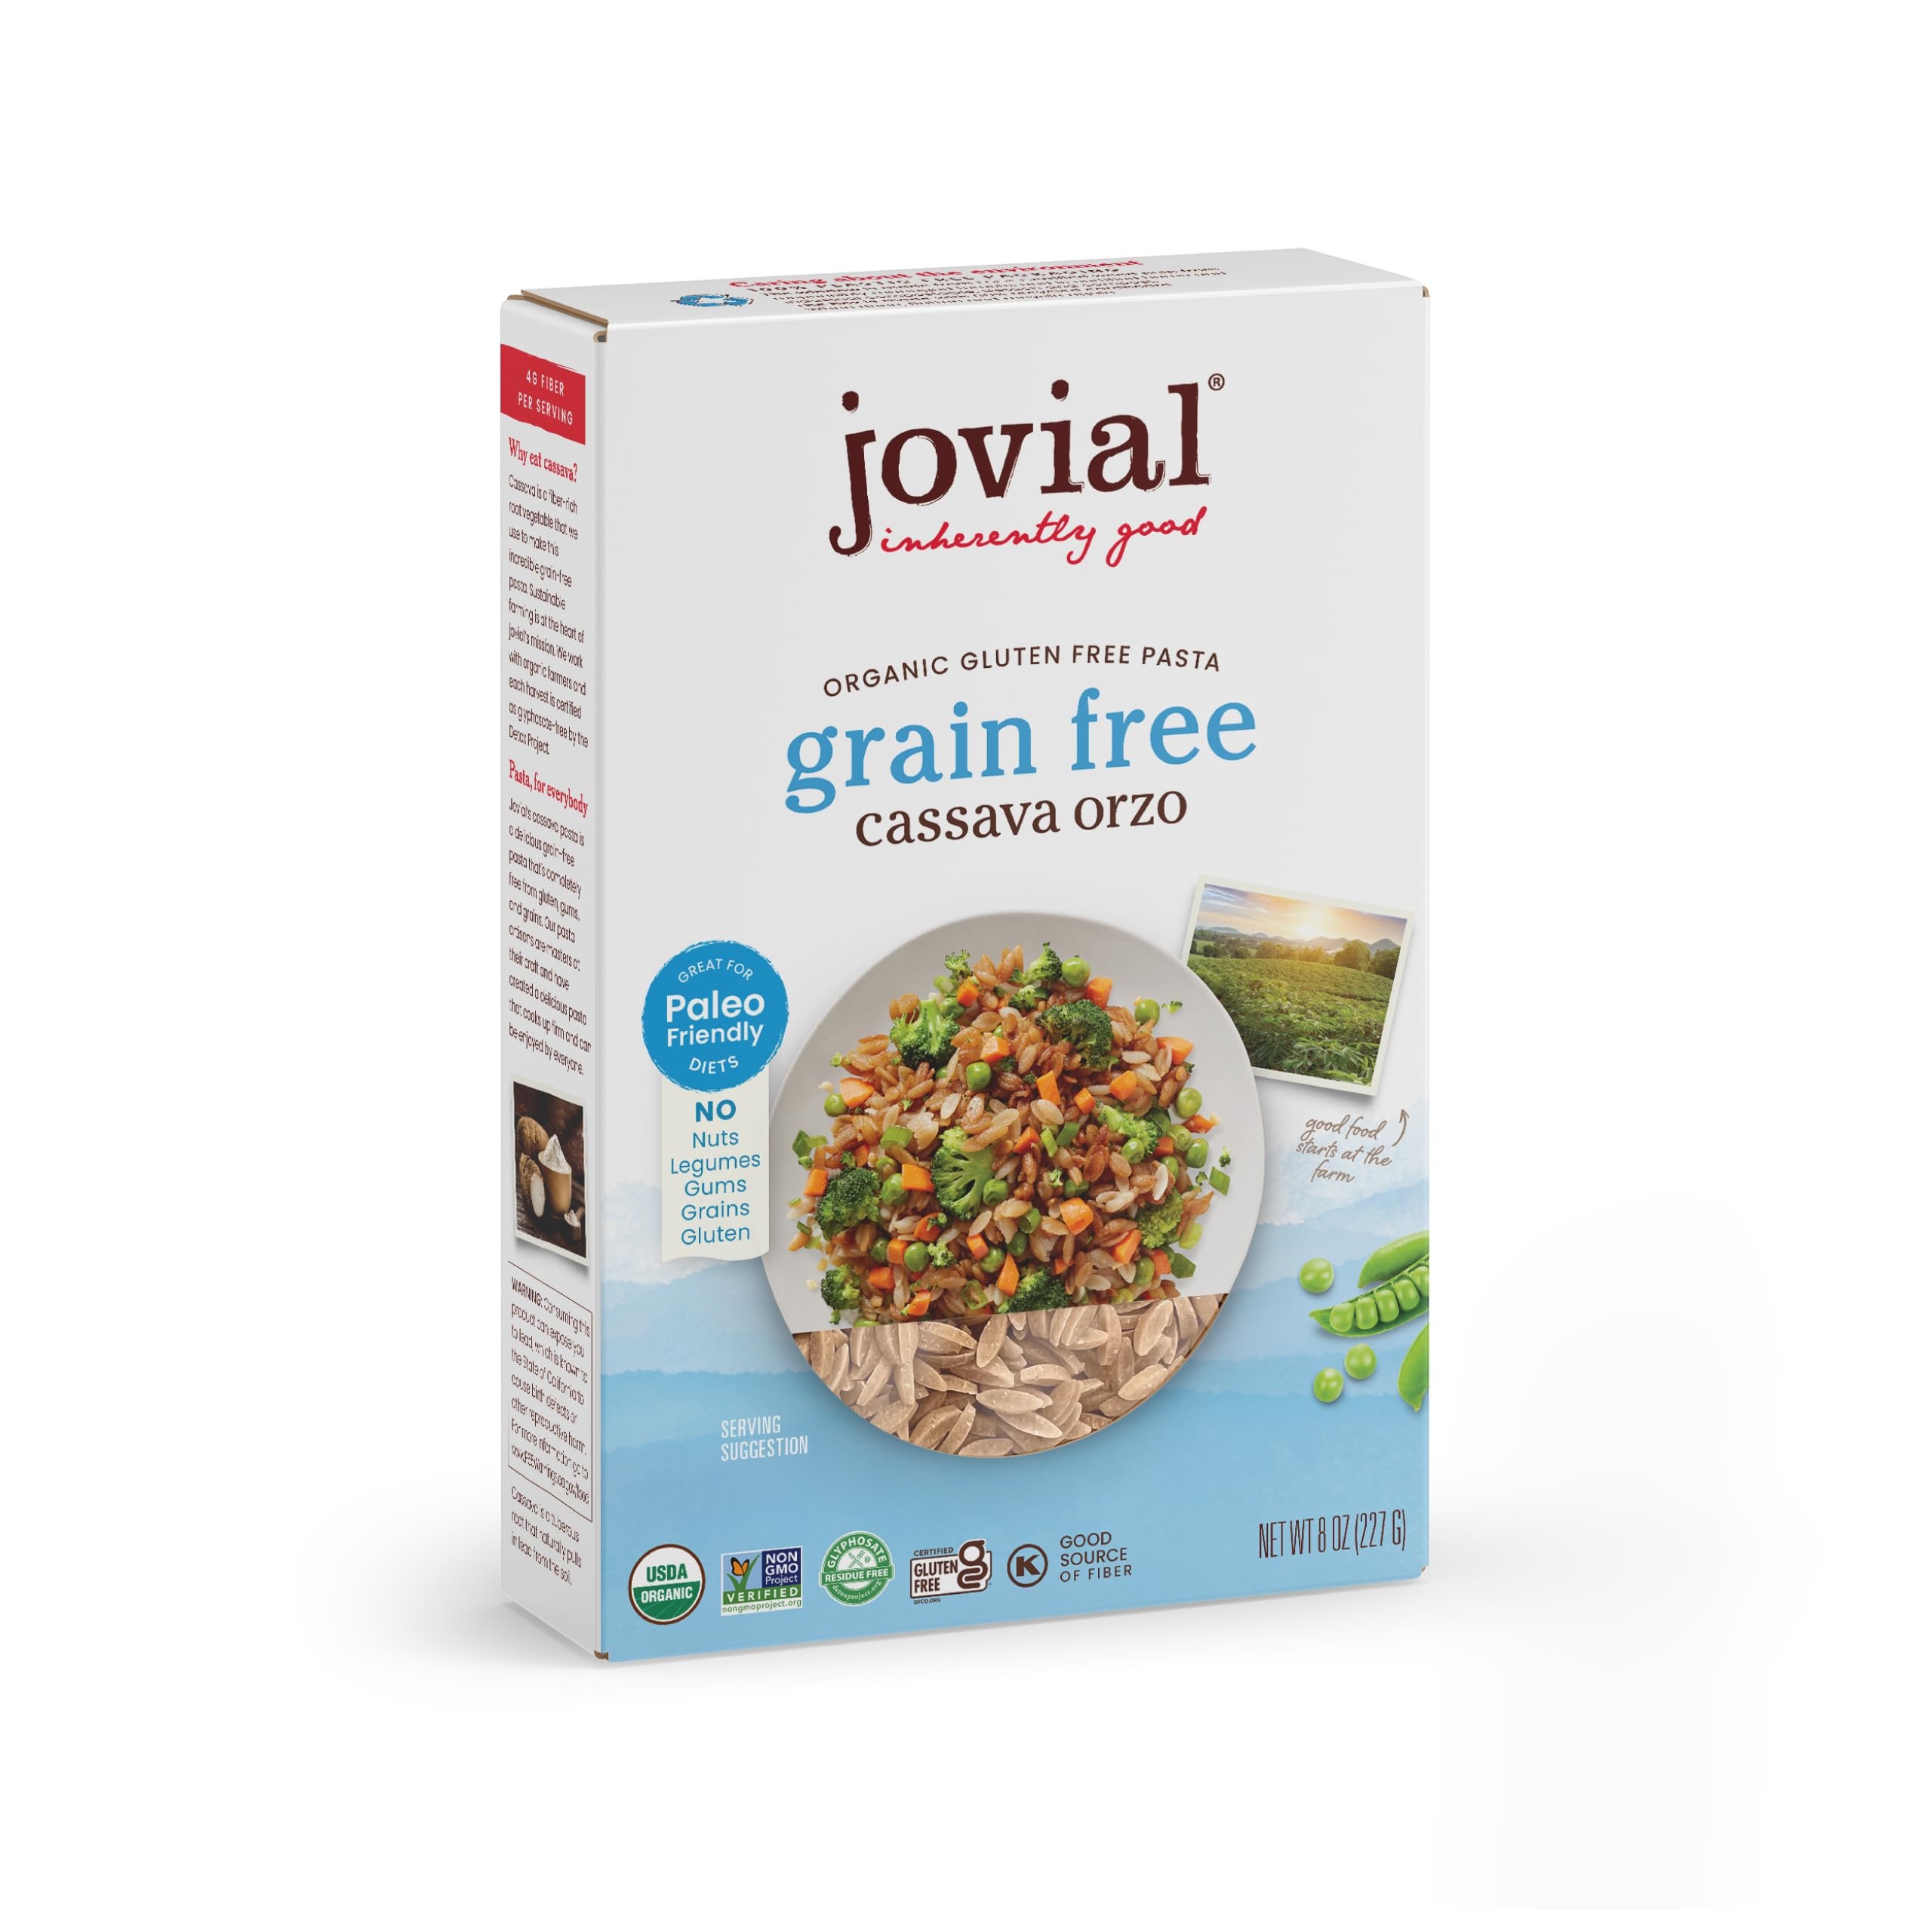
Item Name: Jovial Grain-Free Cassava Orzo - Gluten Free Orzo Pasta, Cassava Pasta, Paleo Pasta, Grain-Free, 100% Organic Pasta, USDA Certified Organic, Non-GMO, High-Fiber - 8 Oz, 1 Pack
Bullet Point 1: GRAIN-FREE PASTA - Jovial Grain Free Cassava Orzo is made from just one simple ingredient and water, this pasta is suitable for those on the gluten-free diet, paleo diet and AIP diet
Bullet Point 2: PASTA FOR EVERYONE TO ENJOY - Our Cassava Orzo is made free from gluten, grains, legumes, gums, and lectin. It's the perfect pasta to add into any pantry
Bullet Point 3: JOVIAL PASTA EXPERIENCE - Our Cassava Orzo cooks firm & has an enjoyable flavor that tastes great with all sauces. Create your favorite orzo salad or make lemon chicken orzo!
Bullet Point 4: 100% ORGANIC & NON-GMO PROJECT VERIFIED - Jovial Grain-Free Cassava Pasta is made with organic cassava flour & water. It is USDA Certified Organic, Non-GMO Project Verified, & tested for glyphosate
Bullet Point 5: MADE IN ITALY - Made by pasta artisans in Italy who combine the experience of making gluten-free with traditional techniques, like pressing through bronze dies and slow drying for superior quality
Value: 8.0
Unit: Ounce

Price: 4.99